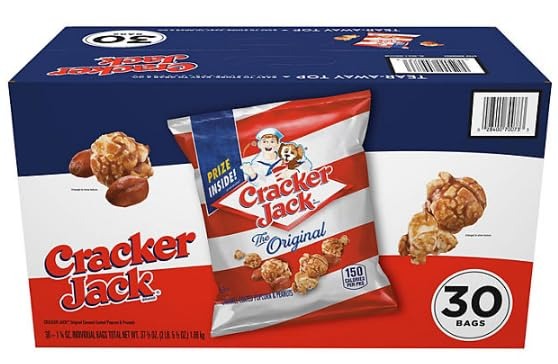
Item Name: Generic Cracker Jack Original Caramel Coated Popcorn and Peanuts 1.25 oz., 30 pk. Packed by Optimumbyyemi
Bullet Point 1: Cracker Jack Original coated popcorn and peanuts is a Bulk Office Snacks or School Snacks - Great for snacks for the office, after school, classroom rewards, prizes, waiting rooms, or or Halloween, Pinata, Kids Party, Goodie Bags, prizes, and school snacks.
Bullet Point 2: Grab-and-go snack perfect for sharing
Bullet Point 3: Party packs perfect addition
Product Description: The iconic CRACKER JACK has been a beloved American treat for 120 years, delighting snackers with its mouthwatering combination of caramel-coated popcorn and peanuts. And let's not forget the excitement of discovering the surprise inside! This 30-pack of individually wrapped Cracker Jack Caramel Popcorn & Peanuts is the perfect on-the-go snack to add to any lunch or enjoy as a family treat
Value: 37.5
Unit: Ounce

Price: 9.98